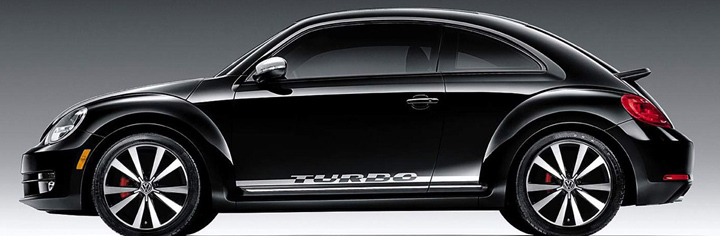
Car model: 2012 Volkswagen Beetle Hatchback